Centro Cultural Mexiquense

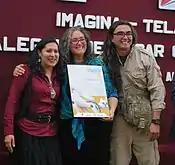
Museum director Thelma Morales with artisan Ana Karen Allende and Sinhué Lucas at opening of exhibition

The complex is located on part of the former San José de la Pila Hacienda, which was originally part of a Franciscan monastery called Nuestra Señora de la Asunción. This hacienda was one of the largest in the Valley of Toluca with large pasture for cattle and a fresh water spring which only recently has been open to the public. The hacienda came into the hands of the state in 1976. Part of the land, 177,989 hectares, was dedicated to the cultural center. The main architect of the project was Pedro Ramírez Vázquez, who designed the museums. The center was inaugurated in 1987 the three major museums and a collection of art and cultural objects donated by regional centers, museums, libraries, arts festival and individual families. Much of the grounds remain open and contain some of the original hacienda buildings along with about seventy sculptures of iron, bronze and wood.